Lascar War Memorial

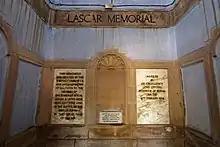
Inside the Lascar War Memorial

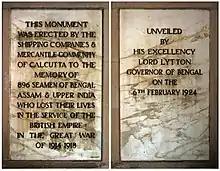
Inside the Lascar War Memorial

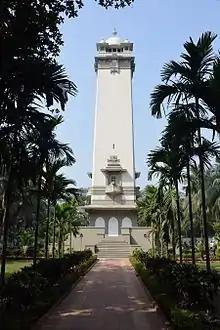
Lascar War Memorial

The Lascar War Memorial was erected by shipping and mercantile companies, in the memory of the 896 Lascars of undivided Bengal and Assam who lost their lives during World War I. The monument is situated at the southern end of the Maidan, on Naiper Road, Hastings, near Prinsep Ghat. The 100 feet high monument was unveiled by Lord Lytton, then Governor of Bengal on 6 February 1924. The monument, built in typical Oriental style, is a four-sided column, having designs reflecting the prow of an ancient galley on each side of the column. The upper part of the monument consists of four small minarets and a large gilt dome. A typical Indian look has been given by adding wavy lines beneath the projected balcony, which symbolises waves, along with "chhajjas" and trellises. The Lascar War Memorial has similarities with the victory tower of Chittor.